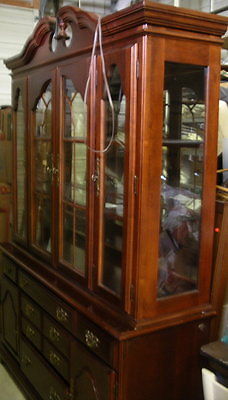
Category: cabinet